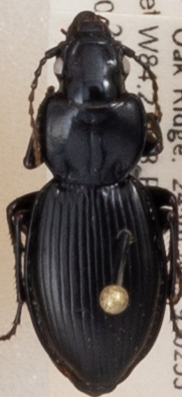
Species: Cyclotrachelus fucatus
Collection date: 2022-05-25
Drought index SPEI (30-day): -0.17
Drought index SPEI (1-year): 0.54
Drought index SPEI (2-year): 0.03